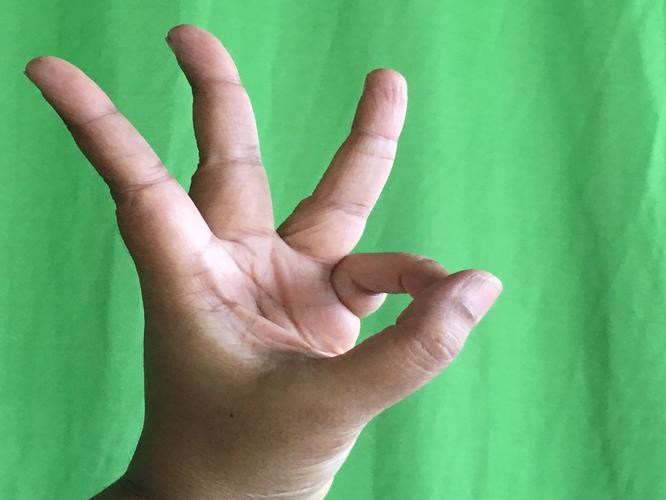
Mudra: Trishulam
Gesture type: single_hand